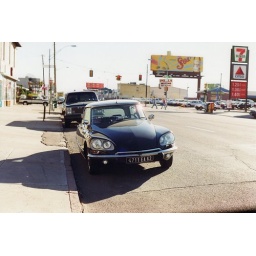
Citroen spotted on the street. One of my favorite French cars - not often just seen around on the streets.